Rockwood Hall

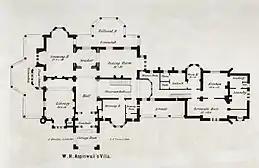
Floorplan of the original first floor, 1860

The interior had 204 rooms, altogether containing 21 fireplaces. The first floor consisted of the entrance hall, a drawing room, library, music room, dining room, breakfast room, billiard room, conservatory, guest dressing room, and study. Two of the house's entrances laid at the western and eastern ends of a hall transversing the house; another hall ran from the north end to the south end. These halls had mosaic floors, walls wainscoted in American oak, and papier-mâché ceilings with a series of domes, each fitted with five electric chandeliers. At the intersection of the two halls was the main staircase to the top floor, making three turns between each floor. The balustrade was made of American oak. Immediately above the staircase was a dome of cathedral glass, while at each half-flight of stairs was a loggia made entirely of tile, separated from the main house by glass, and opening upward to the air.